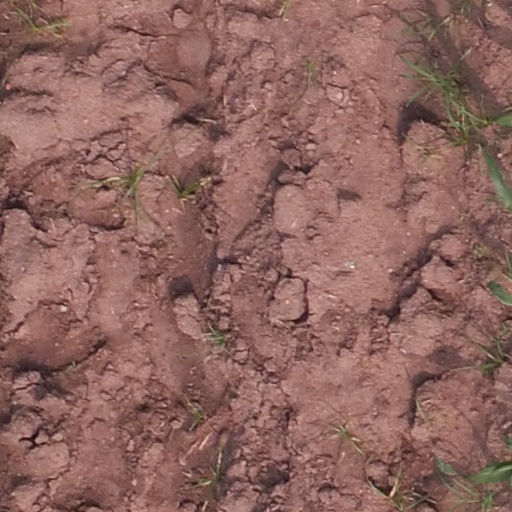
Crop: maize; corn